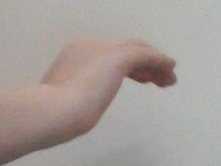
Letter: haa